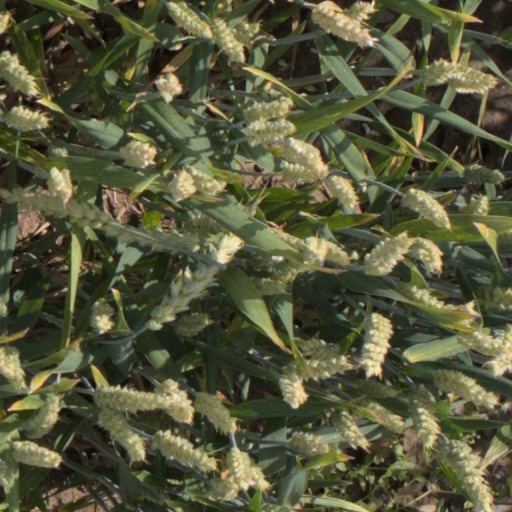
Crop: wheat